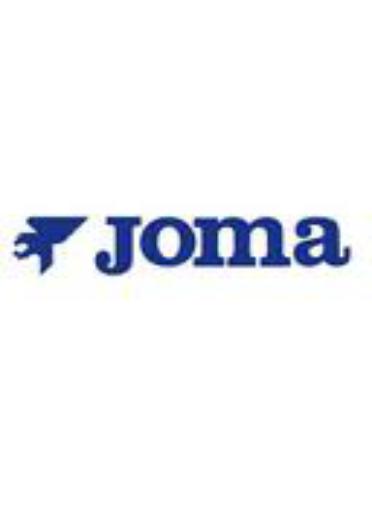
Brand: Joma-2
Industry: Clothes